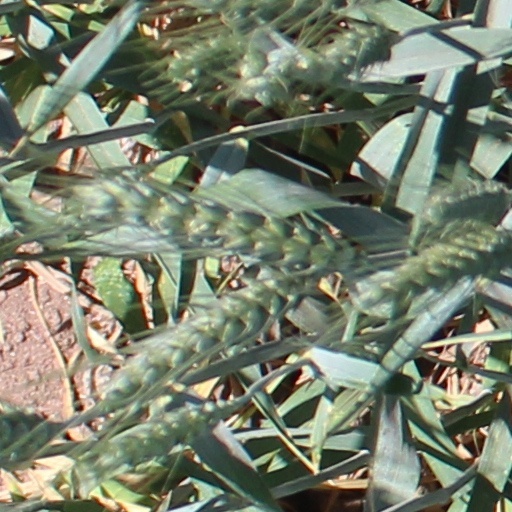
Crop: wheat